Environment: real
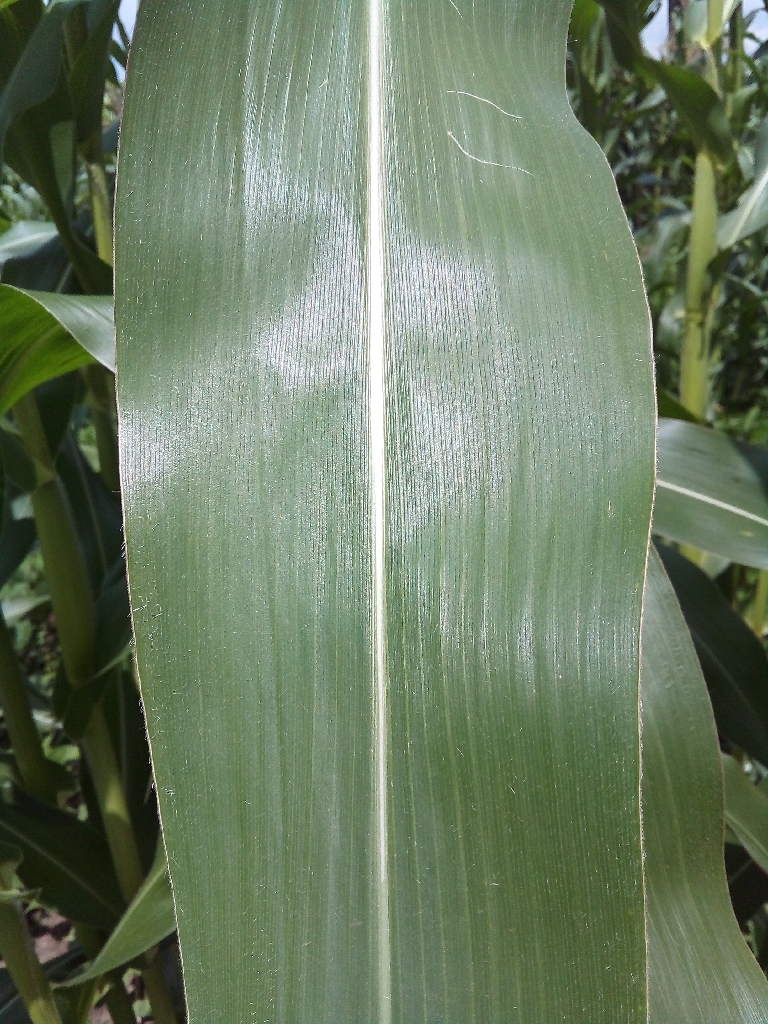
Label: healthy